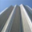
Label: skyscraper